J Balvin

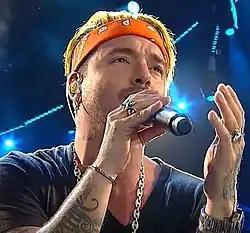
Balvin performing "Sigo Extrañándote" in Chile in March 2017

On 16 January 2016, Balvin premiered his new single "Ginza" from his upcoming album, at the Premios Juventud. Later that week, he premiered the music video on Vevo. The music video broke the record for the most views for a Latin music video in the first 24 hours, at over two million views. Since then, the video has racked up over 807 million views. The song reached number one on "Billboard"s Hot Latin Songs chart for the week of 17 October 2015. The song also set a new Guinness World Record for the longest stay at number one on the chart. Balvin became the first artist to receive a diamond certification in the Latin field from the Recording Industry Association of America, denoting digital sales of 600,000 units for his songs "6 AM" and "Ay Vamos". Andrew Casillas of "Rolling Stone" wrote that "with its deliciously liquid beat, ["Ginza"] among the finest three minutes in reggaetón history."